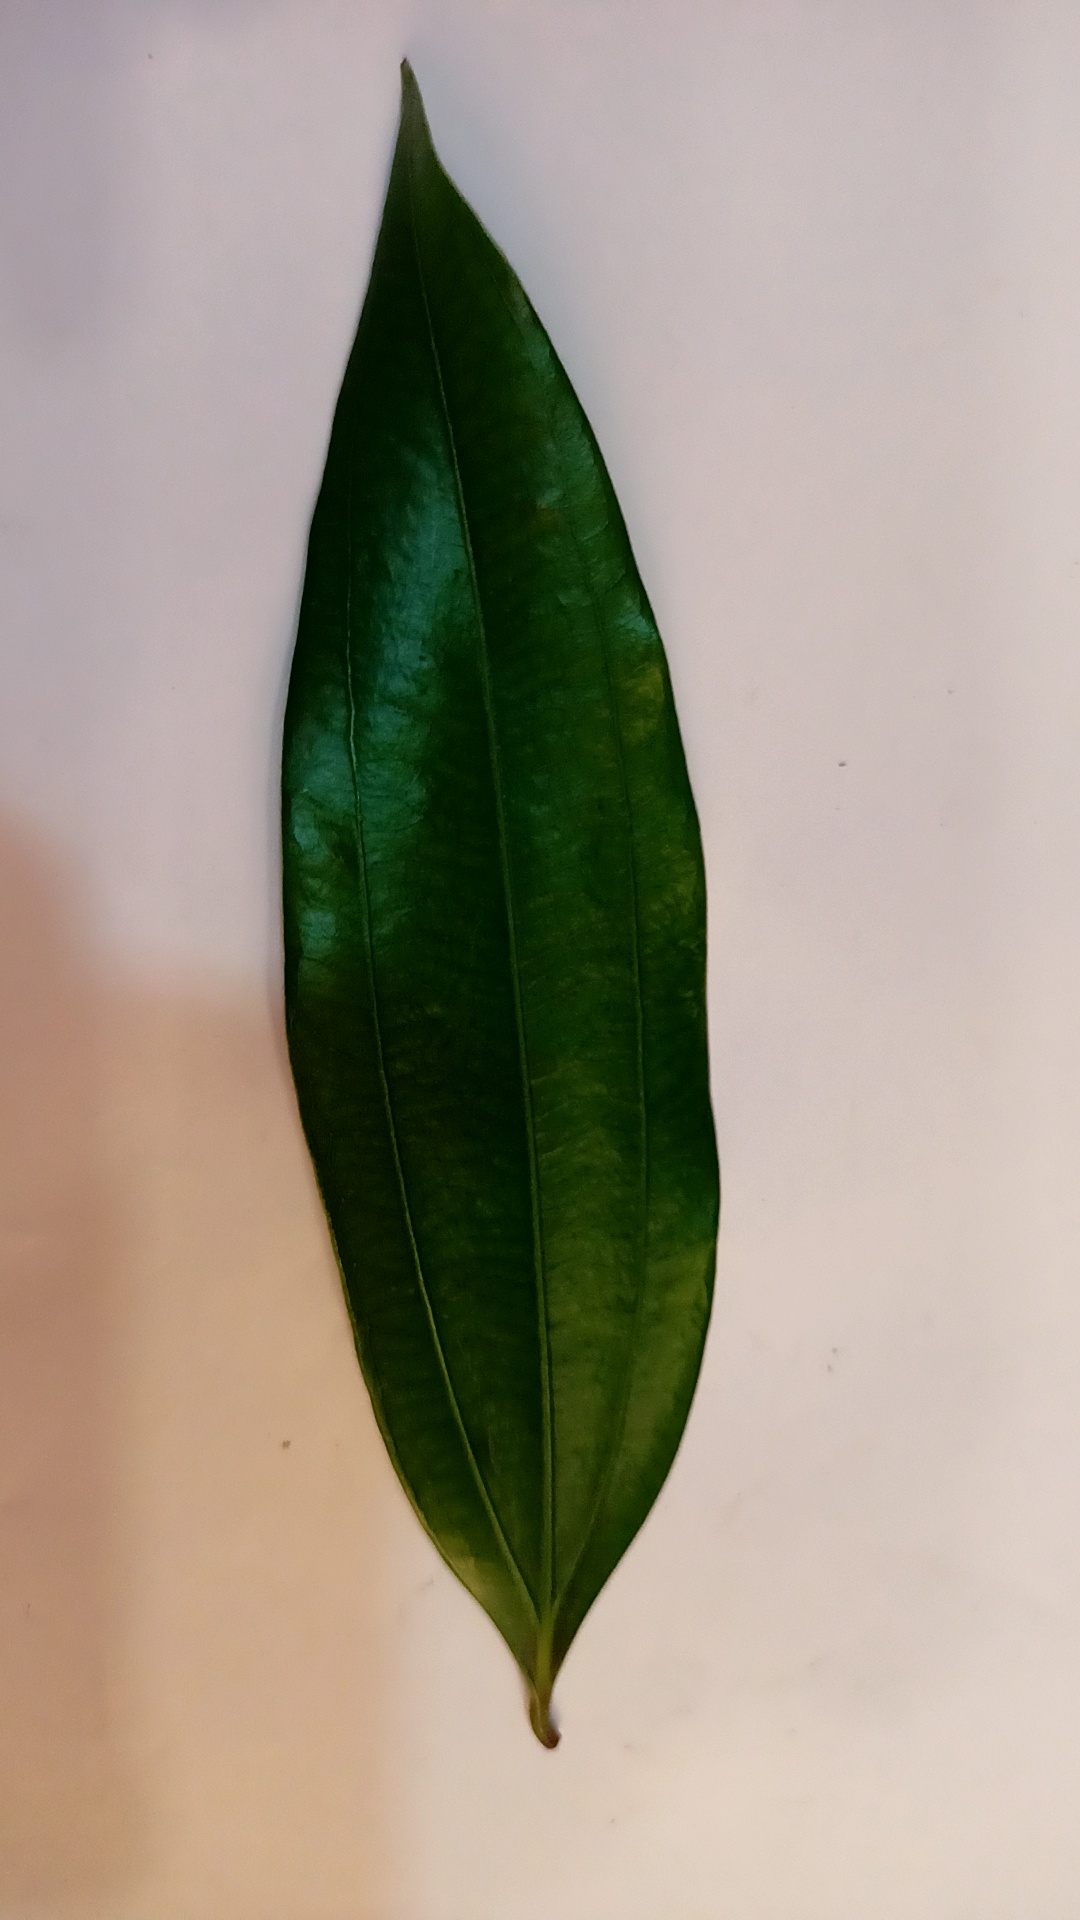
Label: Healthy